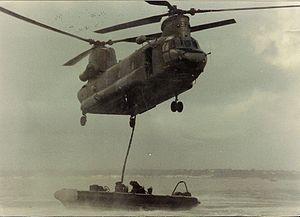
Les forces spéciales du Royaume-Uni est un directoire du ministère de la Défense du Royaume-Uni regroupant les forces spéciales des Forces armées britanniques créé en 1987. Il est dirigé par le directeur des forces spéciales.
Le Special Boat Service est une unité des forces spéciales de la Royal Navy. Avec le Special Air Service, le Special Reconnaissance Regiment et le Special Forces Support Group, ils forment les United Kingdom Special Forces.